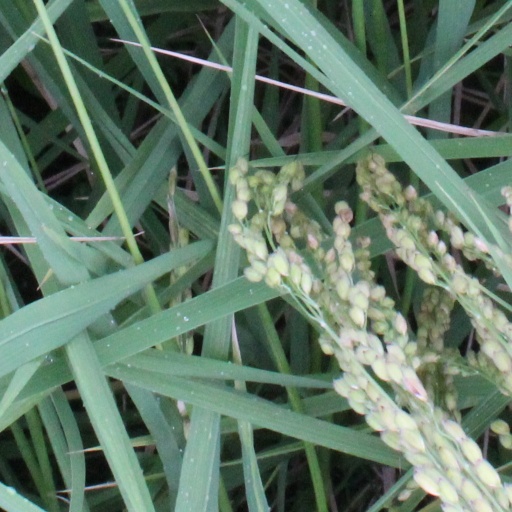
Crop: rice